File (tool)

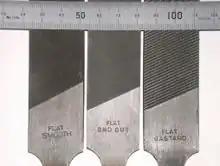
Relative tooth sizes for smooth, 2nd cut and bastard files

Files come in a wide variety of materials, sizes, shapes, cuts, and tooth configurations. The cross-section of a file can be flat, round, half-round, triangular, square, knife edge or of a more specialized shape. Steel files are made from high carbon steel